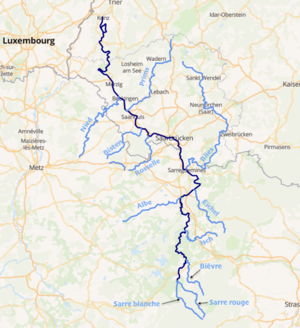
carte réalisée sur umap This map was created from OpenStreetMap project data, collected by the community. This map may be incomplete, and may contain errors. Don't rely solely on it for navigation.
La Sarre est une rivière qui coule en Lorraine, en Alsace bossue et dans les Länder allemands de la Sarre et de Rhénanie-Palatinat. C'est un affluent de la Moselle et donc un sous-affluent du Rhin.